Clara Morris

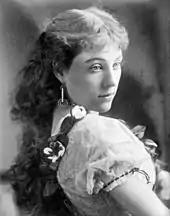
In the title role in "Camille", 1874

In her book "Life on the Stage: My Personal Experiences and Recollections" she recounts her meeting with John Wilkes Booth the assassin of Abraham Lincoln.